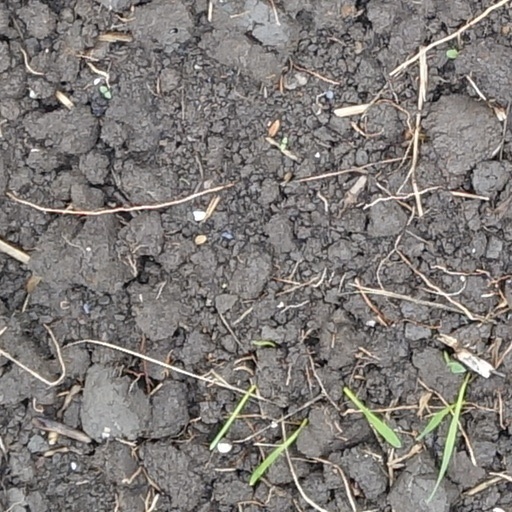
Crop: wheat